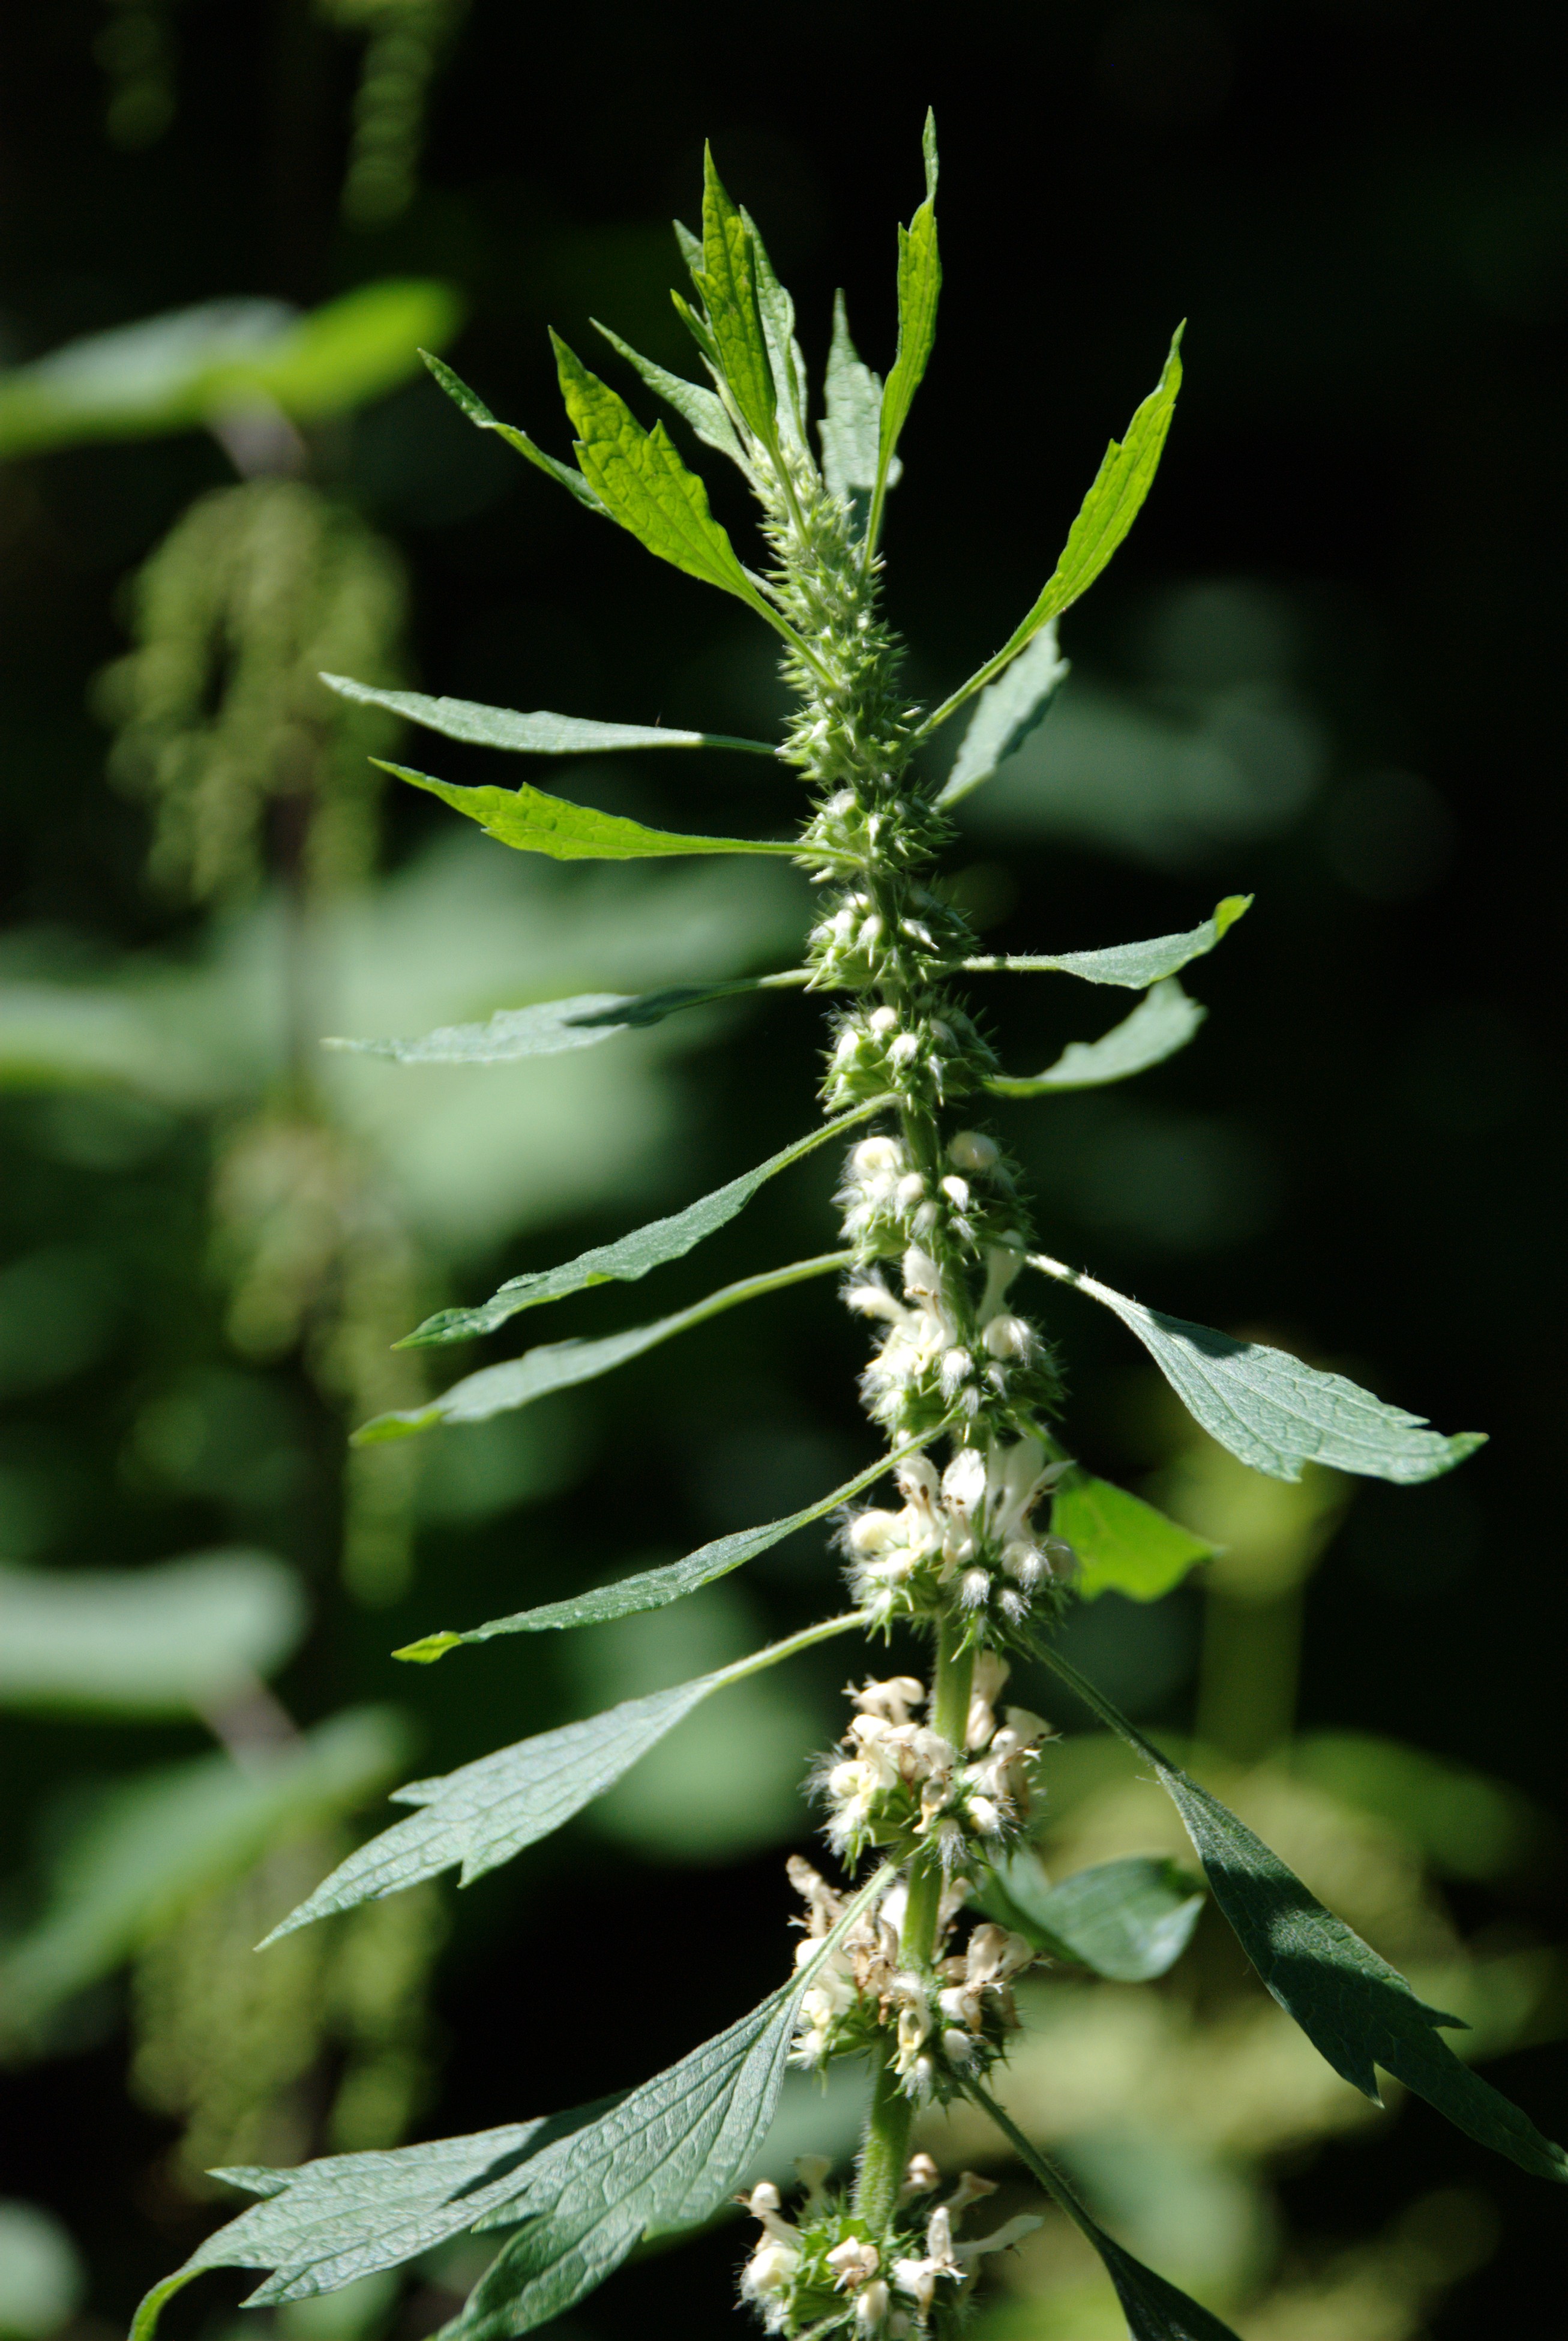
nature, plant, leaf, flower, green, herb, botany, flora, wildflower, cool image, shrub, macro photography, flowering plant, annual plant, grass family, plant stem, land plant